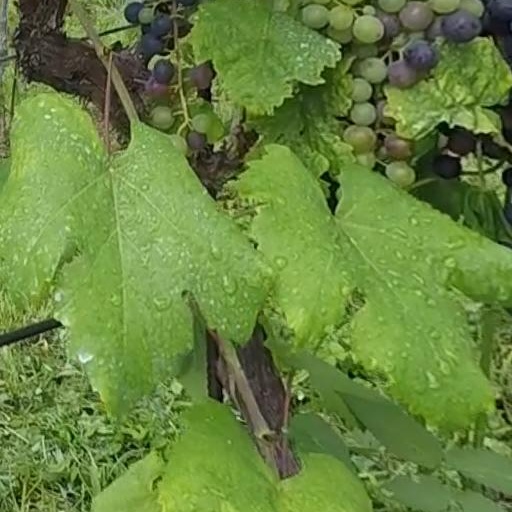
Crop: grape